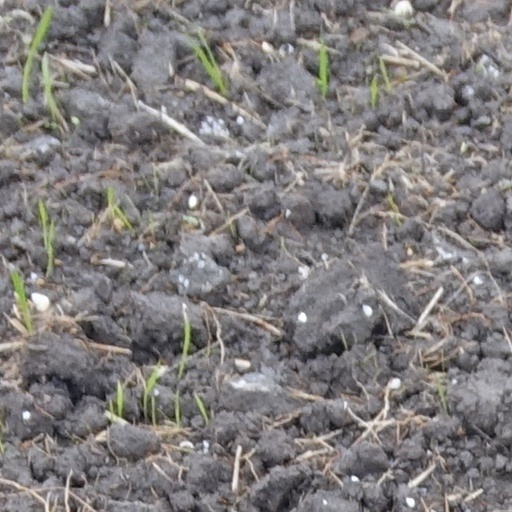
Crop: wheat